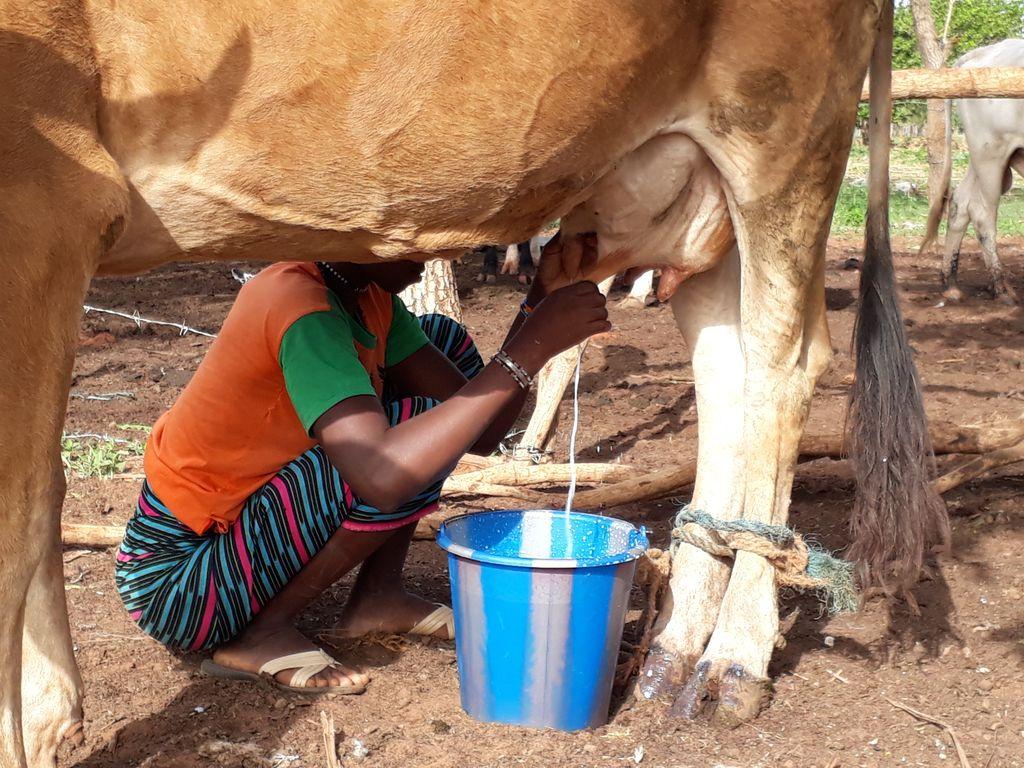
Hapa naona mama mmoja ambaye amekaa vizuri ili aweze kukamua ng'ombe yake vizuri, ng'ombe hili inatoa maziwa ambayo hio inaweza kutumiwa kwa njia mbalimbali, mkulima huyu wa ng'ombe anaweza kutumia maziwa haya kwa ajili ya kuuza ili aweze kupata pesa ya  matumizi ya kila siku.